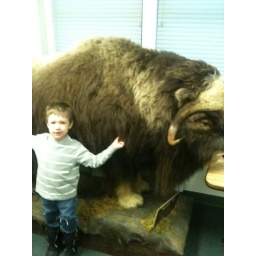
this buffalo, well musk ox, is in josh's office building